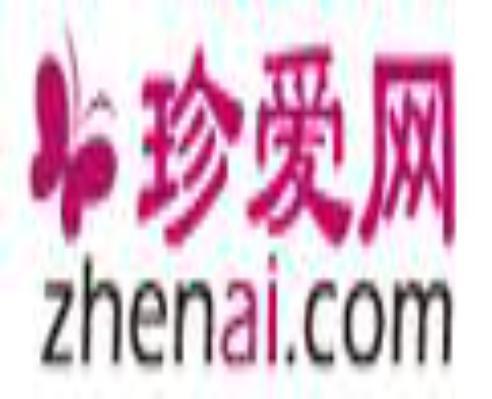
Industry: Leisure